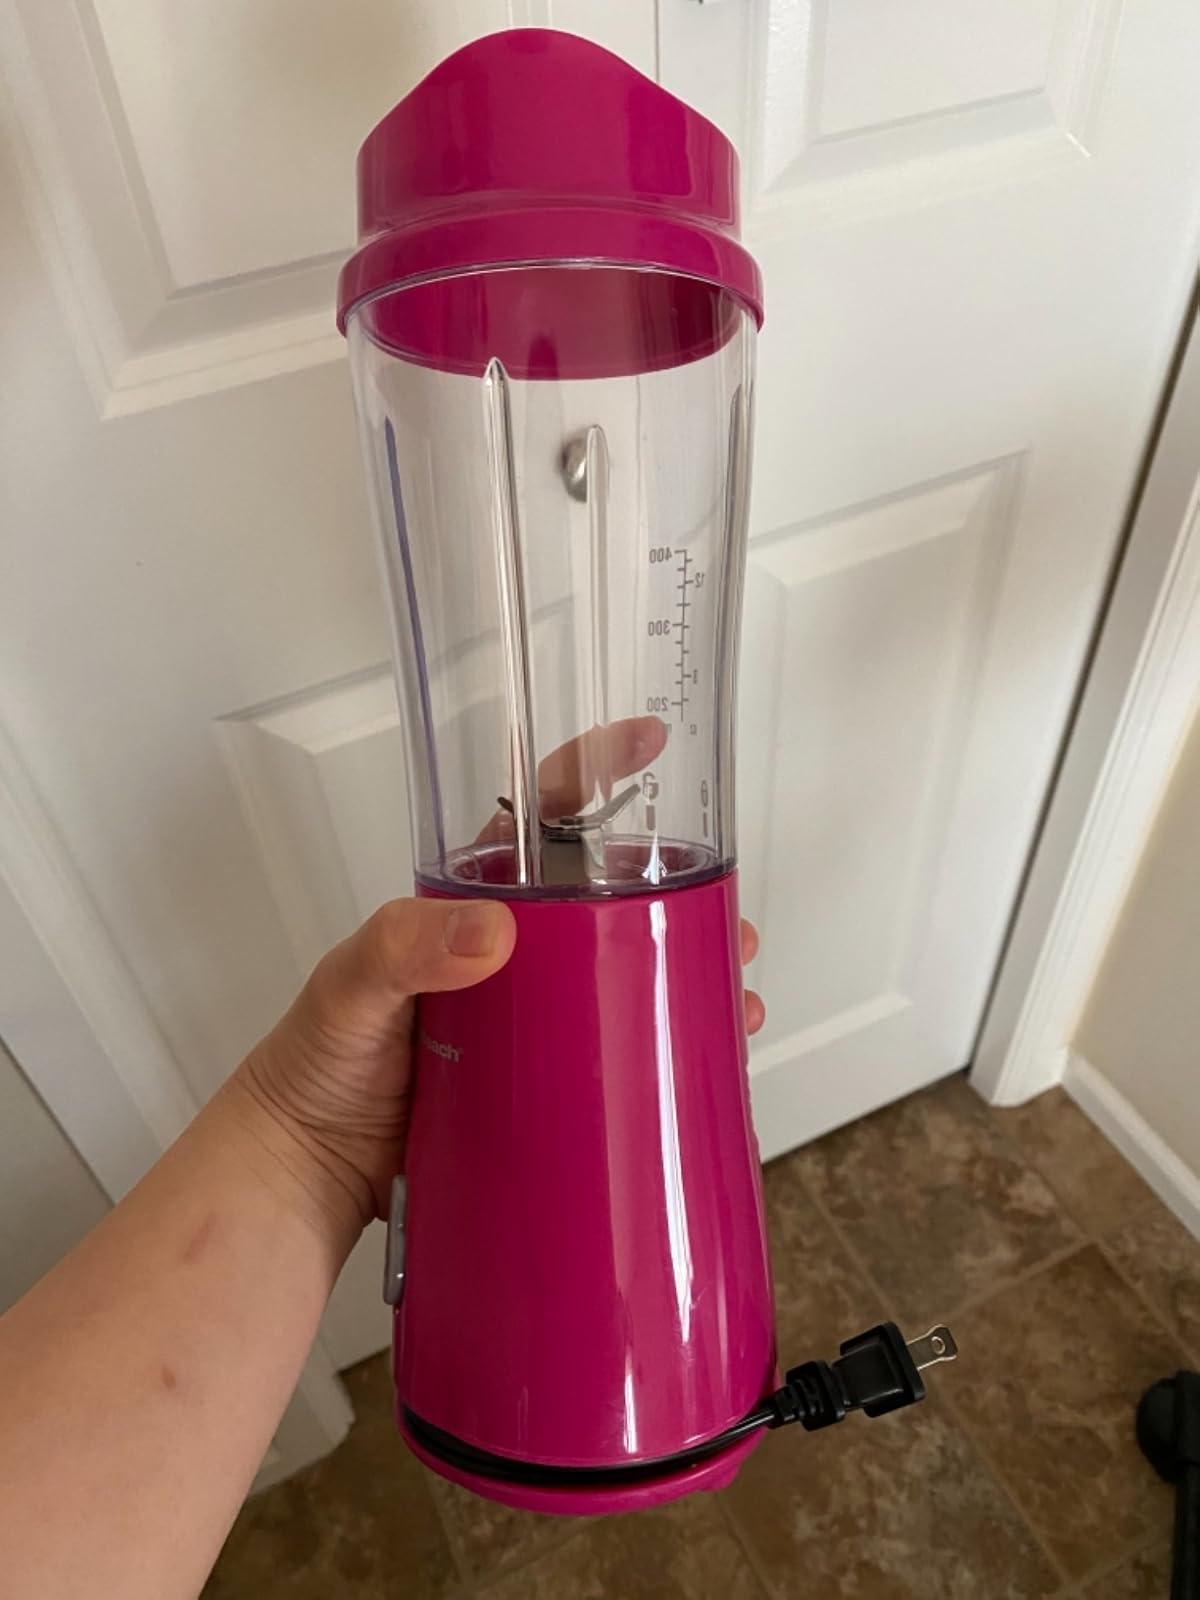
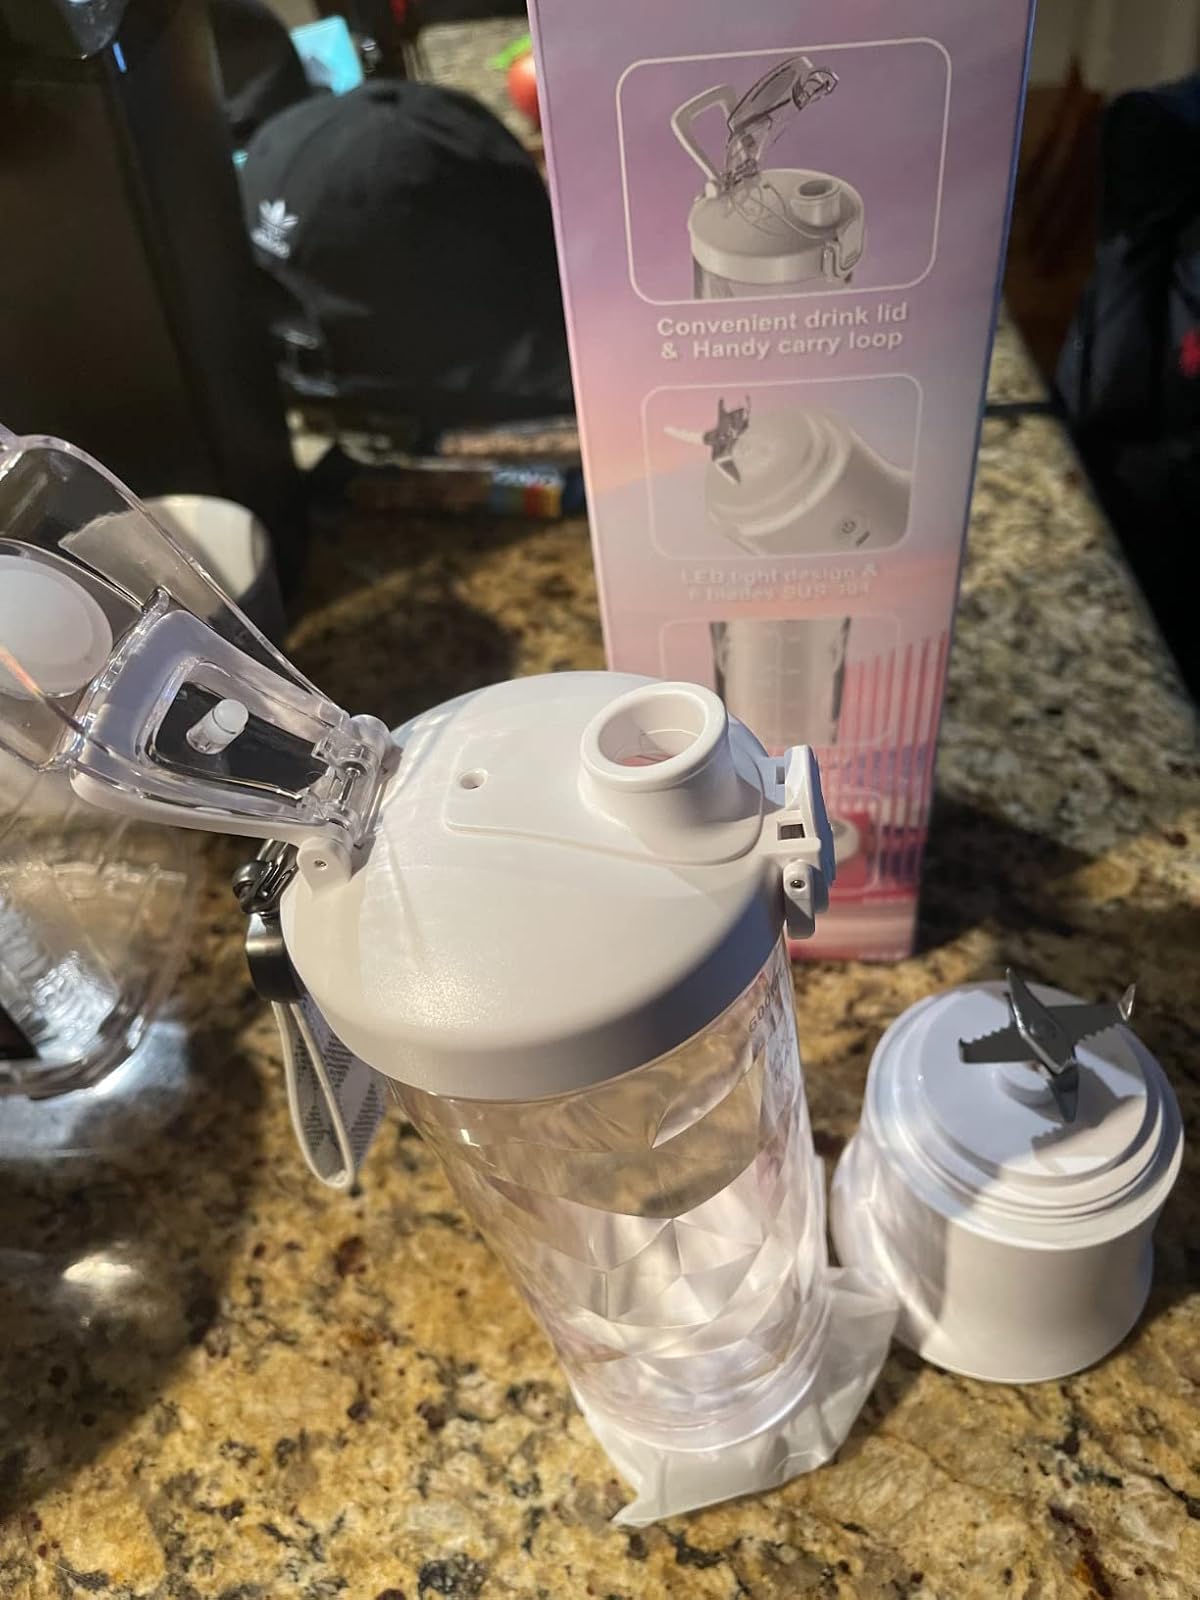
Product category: items_blender
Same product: no